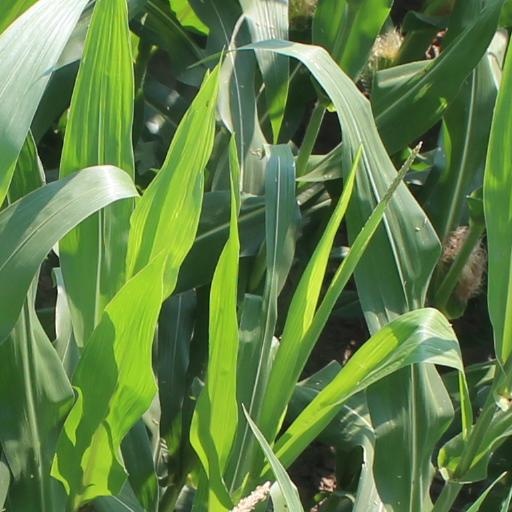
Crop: maize; corn